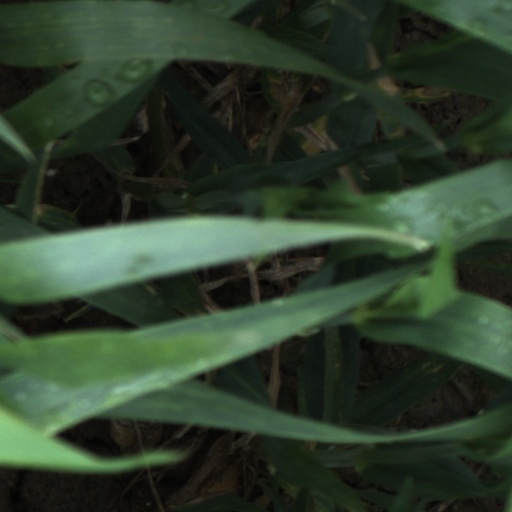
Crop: wheat